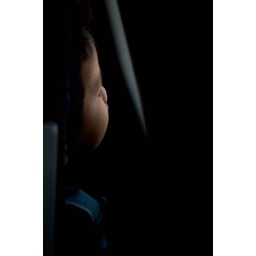
A little boy sitting in front of me on the plane, peering out the window as dawn breaks.